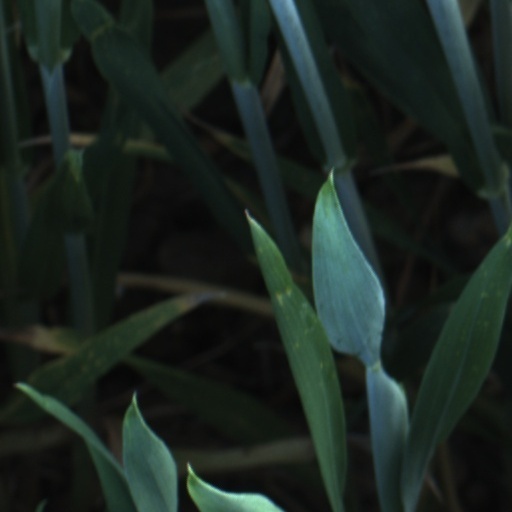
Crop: wheat